Myeongdong Cathedral

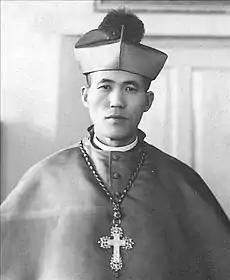
On 27 November 1960, Archbishop Paul Roh Ki-nam caused wide controversy when he consecrated the grotto image of the shrine towards the possible Reunification of Korea, a political issue that is still debated today.

The interior of the church is ornately decorated with religious artwork. The high altar of the cathedral features a modernized statue of Our Lady of the Sacred Heart. The image is flanked by a central ciborium enshrining a cross that is flanked by the Twelve apostles. A side altar is dedicated to Saint Benedict of Nursia while another side chapel features patron saint Andrew Kim Taegon and French Bishop "Bum-Se-Hyeong", born as Laurent-Joseph-Marius Imbert, whom local devotees have dressed in the national costume of Korea. Stained glass windows depict the Nativity of Jesus and Adoration of the Magi, Jesus with the Twelve Apostles, and the Fifteen Mysteries of the Rosary. The windows were restored to their original condition in 1982 by artist Lee Nam-gyu.